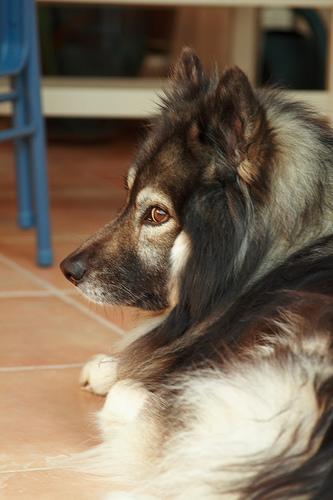
Breed: keeshond